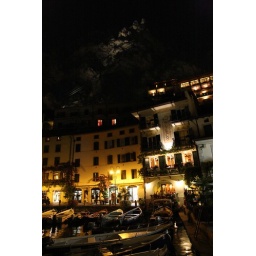
Limone. The mountain behind towers over the town.